Merluccius merluccius

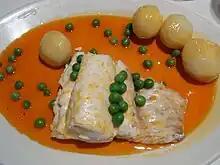
, Galician-style hake.

"Merluccius merluccius" is one of the most important demersal quarry species for fisheries over the western European continental shelf and this means that it is extensively studied. This species is vulnerable to overfishing because it grows slowly and the females attain sexual maturity at a relatively old age. However, there is still some uncertainty around both its population structure and the state of the stocks. More than were landed in 1955 compared to approximately in 2000 although this increased to nearly in 2009 and 2010. Around were landed during 2011 at United Kingdom ports, and this catch was valued £22.5 million, however only 200 tonnes of hake were consumed in the UK that year, so most of this catch was exported. There are two main stocks of European Hake in the Atlantic, a northern and a southern one. The northern stock is thought to be being exploited within its safe biological limits and to have an increasing population, although in 2011 the total allowable catch was exceeded by up to 30%. The southern and Mediterranean populations are thought to be being overexploited and the fisheries to be outside sustainable limits. For example, in the Gulf of Lions hake constituted an important fraction of commercial landings but the stock has been overexploited so that only juveniles and young adults occur on the continental shelf following decades of intensive bottom trawling. The main fishing areas where hake at caught are to the north and west of Scotland, the west and south of Ireland, the Bay of Biscay, the Portuguese coast and the western coast North Africa.